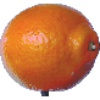
Label: Tangelo 1